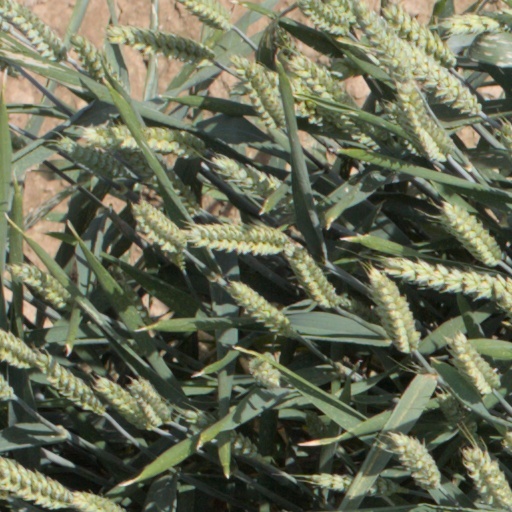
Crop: wheat